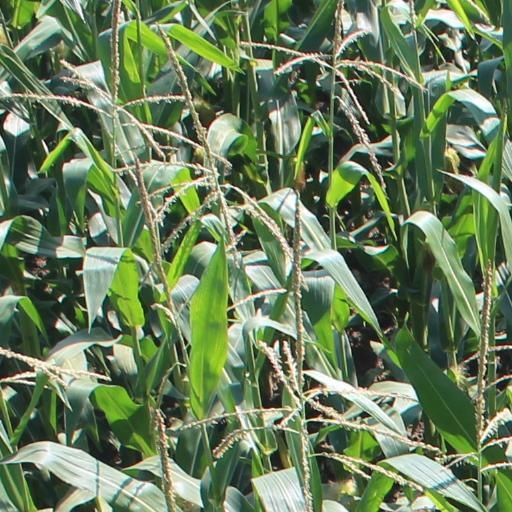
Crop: maize; corn